Jack Black

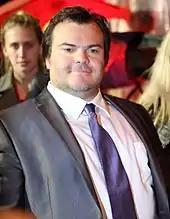
Black at a "Kung Fu Panda 2" premiere in June 2011

He voiced the title role in "Kung Fu Panda", which grossed on its opening day, June 6, 2008, as well as "Kung Fu Panda 2" and "Kung Fu Panda 3"; this is his favorite role, and he praises the tutoring of co-star and two-time Academy Award winner Dustin Hoffman. In addition to "Kung Fu Panda" (2008), He provided the voice of the main character, roadie Eddie Riggs, in the heavy metal–themed action-adventure video game "Brütal Legend", for which he won the Best Voice award at the Spike Video Game Awards in 2009.